Monroe, Louisiana

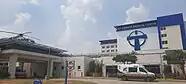
St. Francis Medical Center is located off Interstate 20 in downtown Monroe.

Monroe has a humid subtropical climate (Köppen climate classification "Cfa"). Rainfall is abundant, with the normal annual precipitation averaging over . Monthly averages range from less than in August to more than in June. Severe thunderstorms with heavy rain, hail, damaging winds and tornadoes occur in the area during the spring and summer months.